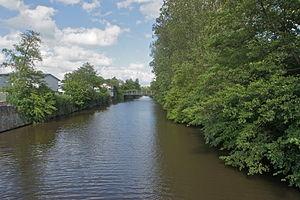
Glückstadt, Allemagne: Le Rhin près de la rue Stadtstrasse